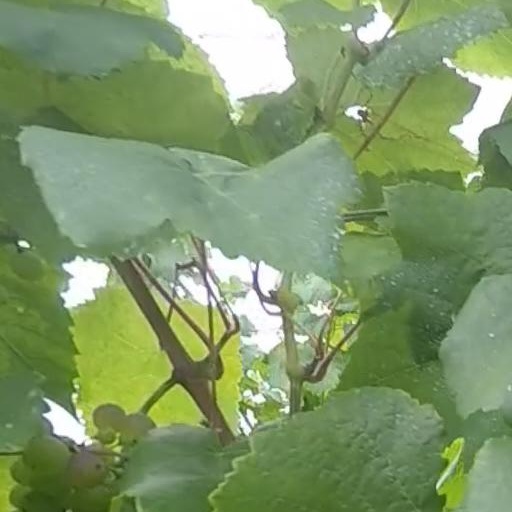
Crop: grape